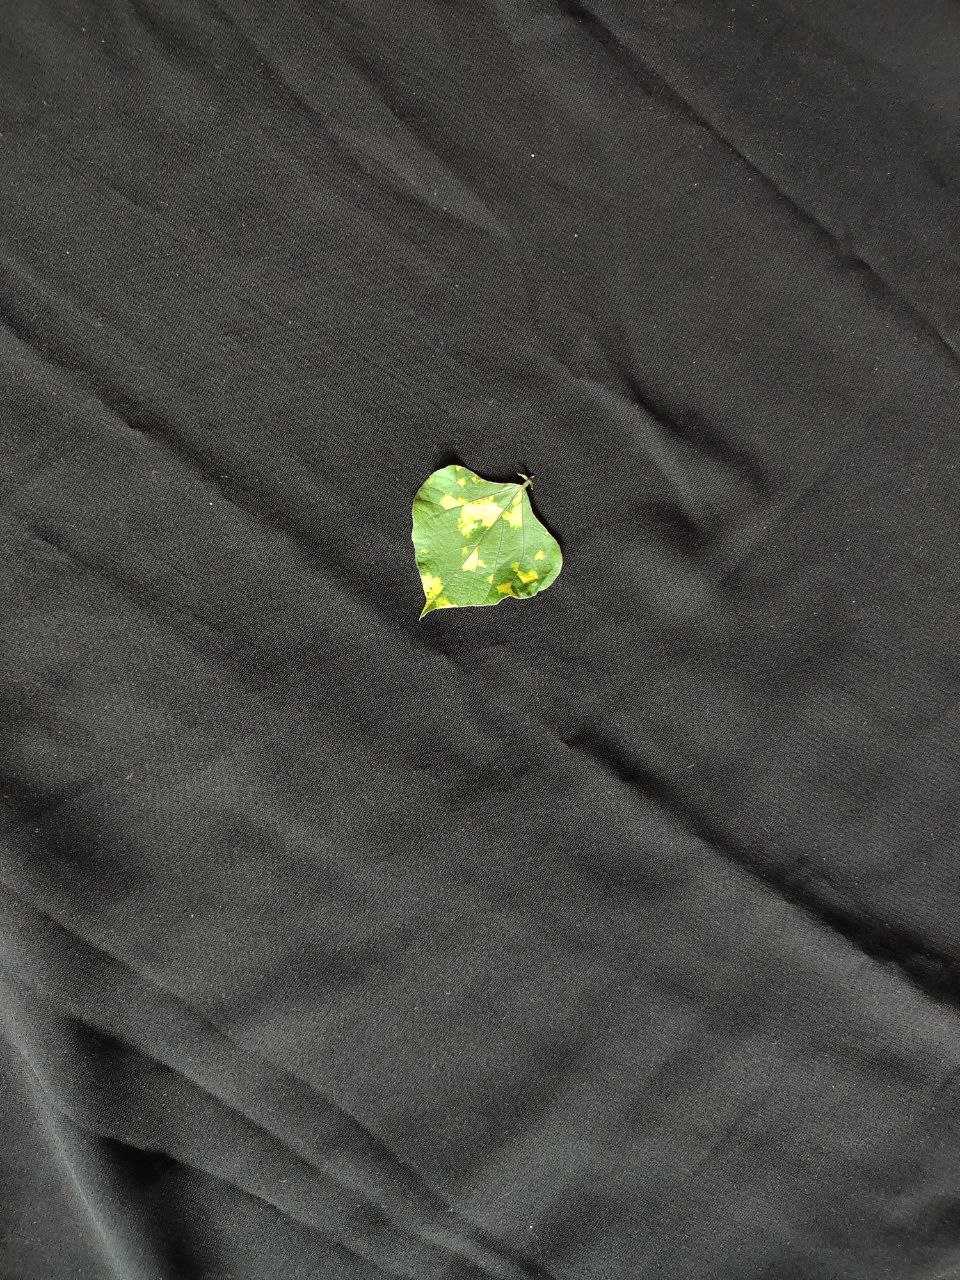
Crop: bean
Leaf condition: Mosaic Virus